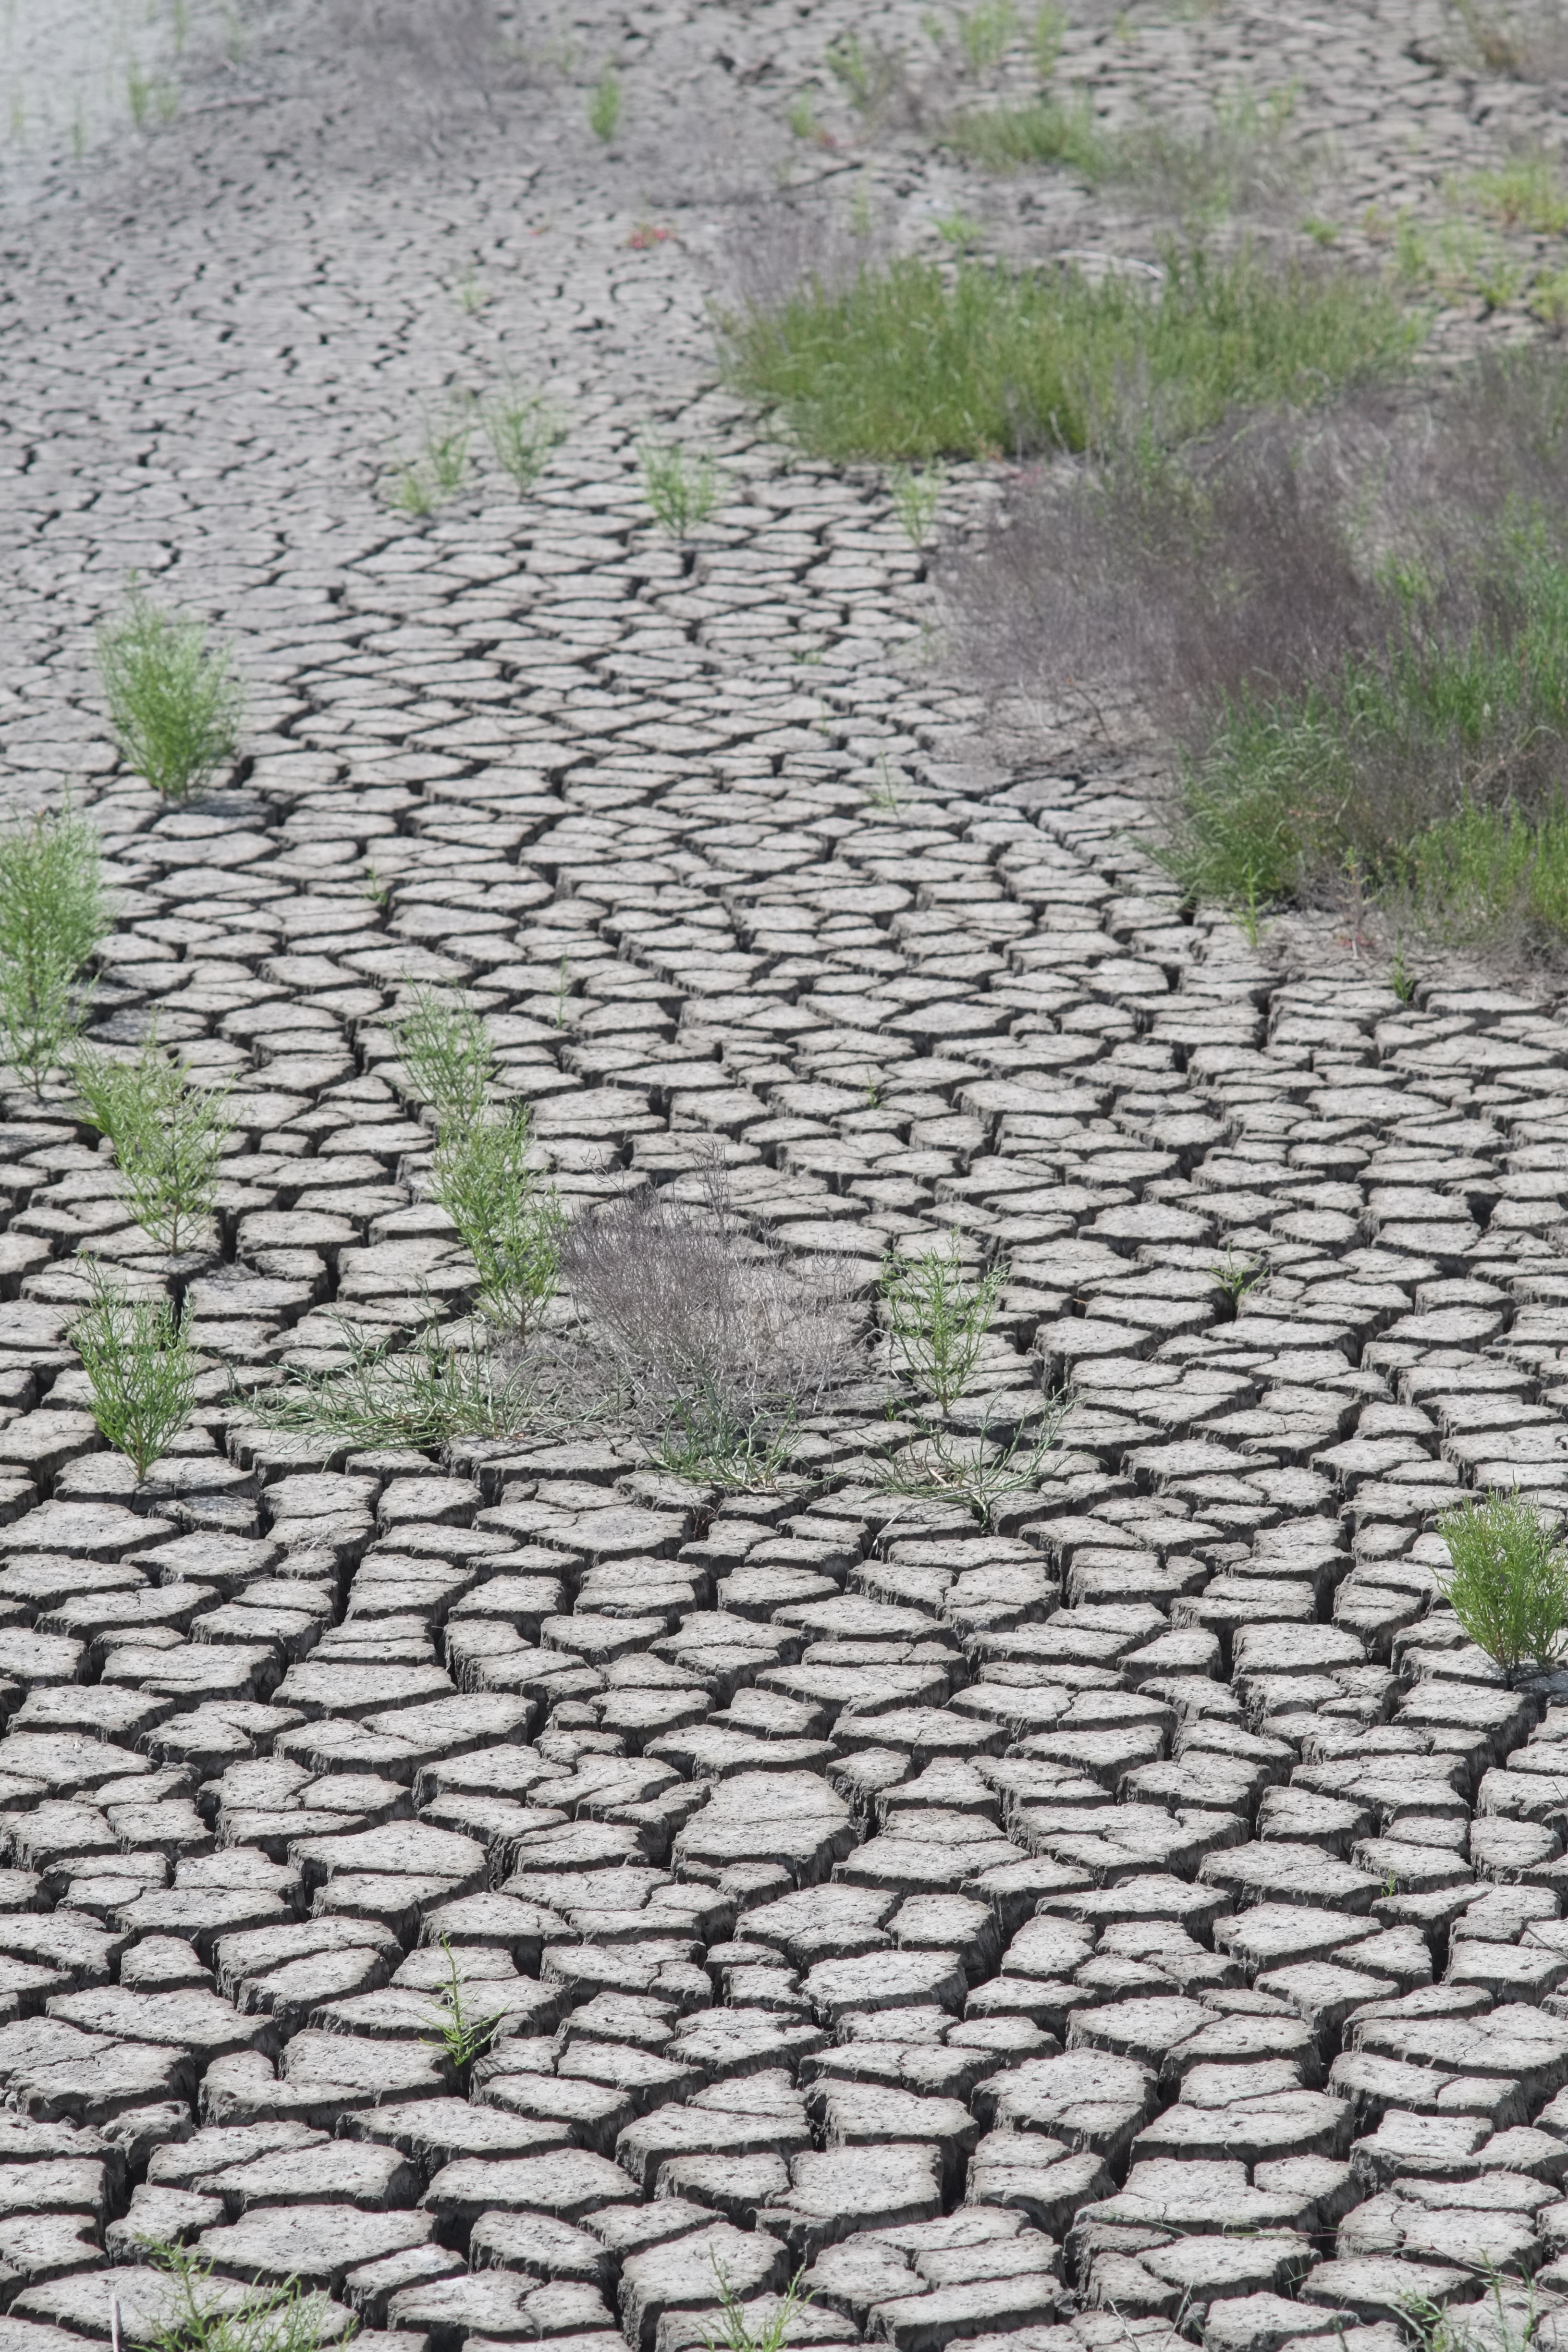
nature, desert, sidewalk, cobblestone, wall, asphalt, walkway, dry, pattern, mud, brown, soil, stone wall, cracked, textured, flooring, road surface, residential area, outdoor structure